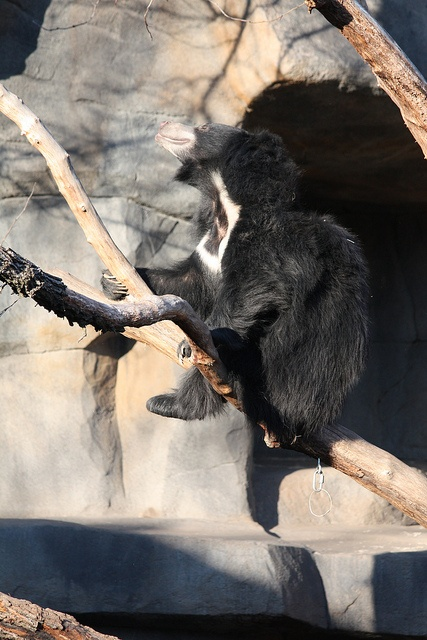
A black and white animal sitting on a tree limb.
a bear on a branch in front of a cave
A bear sits on the branch of a tree.
A monkey sitting on a branch of a tree.
A bear that is sitting on a tree branch.